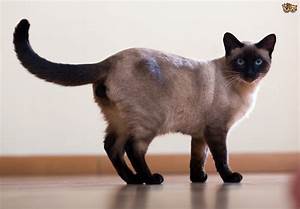
Label: gatto